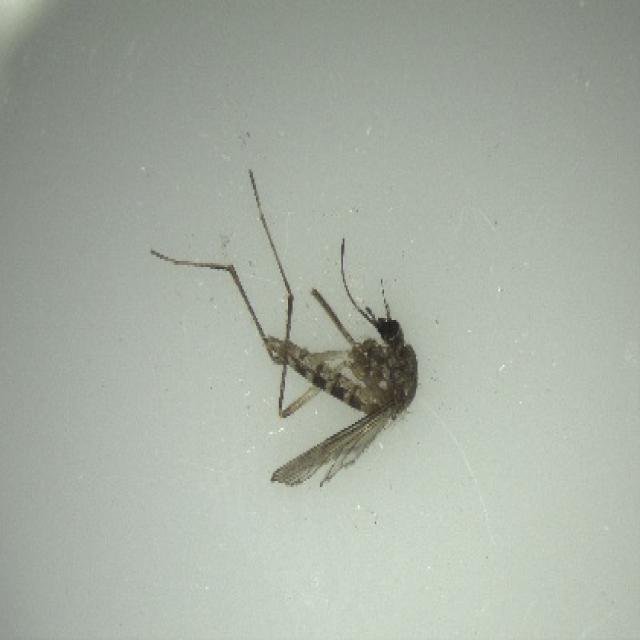
Species: aedes_vexans